Oxford Canal

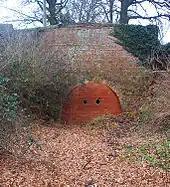
The abandoned tunnel at Newbold on the old route of the canal

In 1769 the (9 Geo. 3. c. 70) authorising the Oxford Canal was passed, having been promoted in Parliament by Sir Roger Newdigate MP, who chaired the canal company. The intention was to link the industrial English Midlands to London via the River Thames. Construction began shortly after near Coventry. The principal motivation for the canal was the transport of coal from the Midlands to Oxford and London.